Richmond Paper Company Mill Complex

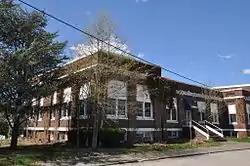

The Richmond Paper Company Mill Complex is an historic American paper mill at 310 Bourne Avenue in East Providence, Rhode Island. It comprises a group of mainly brick buildings on of land, bounded on the north by Bourne Avenue, the east by railroad tracks, the west by the Seekonk River, and on the south by land formerly owned by the Washburn Wire Company. The first seven of the surviving buildings were built between 1883 and 1887 by the Richmond Paper Company. The property was acquired at auction in 1894 by Eugene Phillips, who operated the American Electrical Works on the premises, adding more buildings between 1900 and 1930 and demolishing several buildings specific to paper processing. The modern property has a variety of light industrial uses. The Richmond Paper Company was the place where Arthur Dehon Little began his career.